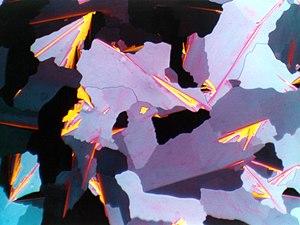
Un cristal liquide est un état de la matière qui combine des propriétés d'un liquide ordinaire et celles d'un solide cristallisé. On exprime son état par le terme de « mésophase » ou « état mésomorphe». La nature de la mésophase diffère suivant la nature et la structure du mésogène, molécule à l'origine de la mésophase, ainsi que des conditions de température, de pression et de concentration.